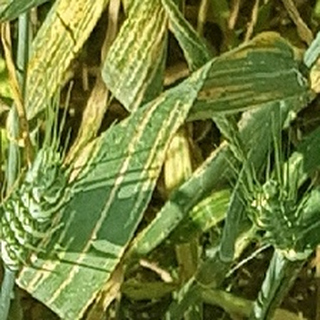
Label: wheat_yellow_rust